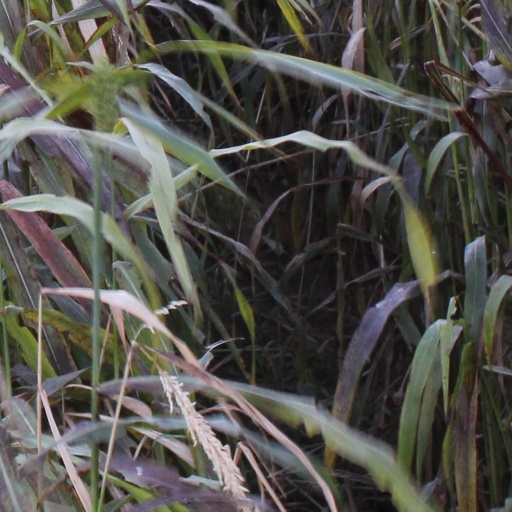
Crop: sorghum